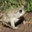
Label: frog